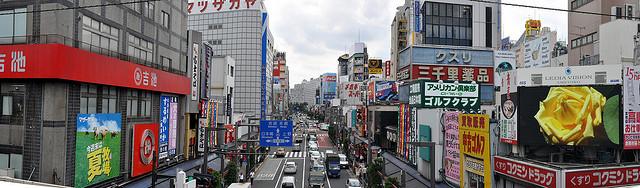
a street filled with traffic in the middle of a busy city.